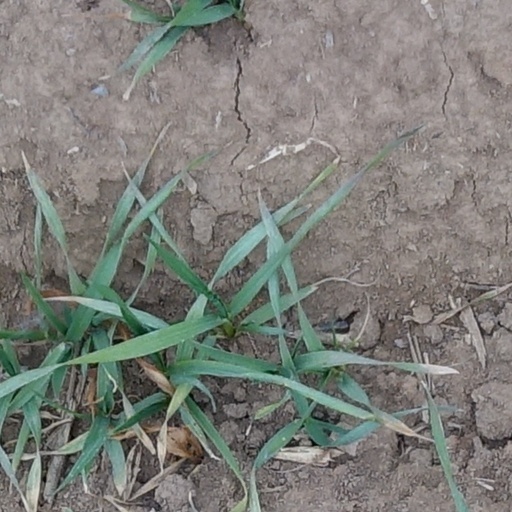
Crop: wheat